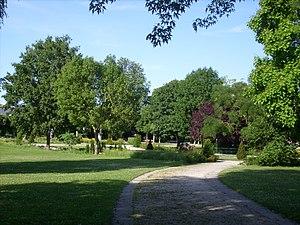
Le jardin public de Saintes
Le quartier Saint-Pallais est l'un des principaux quartiers de la ville de Saintes, un chef-lieu d'arrondissement du département de la Charente-Maritime, dans le sud-ouest de la France.